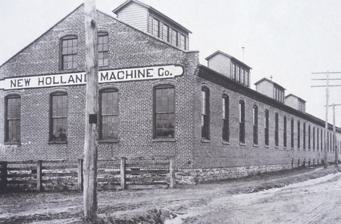
Building: New Holland Machine Company
Country: United States of America
Year built: 1952
This is a historical article. For current information see New Holland Ag United States historic place New Holland Machine Company U.S. National Register of Historic Places New Holland Machine Company building, c. 1895 Show map of Pennsylvania Show map of the United States Location 146 E. Franklin St., New Holland, Pennsylvania Coordinates 40°6′3″N 76°5′19″W / 40.10083°N 76.08861°W / 40.10083; -76.08861 Area 1.7 acres (0.69 ha) NRHP reference No. 00000846 Added to NRHP August 9, 2000 The New Holland Machine Company was founded in 1895, when a young man by the name of Abram Zimmerman purchased a horse barn in New Holland, Pennsylvania , and established a blacksmith shop. Zimmerman was the third of seven children born to the Martin W. and Anna (Martin) Zimmerman.  The Zimmermans were a very conservative Mennonite family.  Abram Zimmerman was a mechanical genius who brought his talents to bear in the new blacksmith business as he began repairing and making farm machinery for the local farmers. Historic building The New Holland Machine Company building located at 146 E. Franklin St. in New Holland, was built in eight sections between 1903 and 1952.  It is a two-story, irregularly shaped, evolutionary industrial brick building.  The facility closed in 1992. It was listed on the National Register of Historic Places in 2000. Otto and Columbus engines Abram Zimmerman began retailing the German Otto four-cycle engine as part of his new business.  The Otto was a single-cylinder dual flywheel stationary engine which was manufactured in Philadelphia . After a short while of selling the Otto, Abe Zimmerman switched to selling another single-cylinder dual-flywheel stationary engine called the Columbus.  Retailing these engines added income to the Zimmerman blacksmith shop.  By 1896, the Zimmerman blacksmith was employing three employees. However, Zimmerman's innovative nature soon had developed a "better idea". "Freeze-proof" engine Zimmerman thought that he could build and manufacture his own stationary engine which would be lighter in weight and would be easier to repair and operate. By 1900, he had designed his own stationary engine and built prototypes of the engine. Water cooling Like most stationary engines of the time, Zimmerman's new engine was water-cooled - a jacket around the cylinder was filled with water to keep the engine cool while the engine was in use.  Generally, the water evaporated as the engine was operated and more water had to be added to the water jacket of the typical engine throughout the day. Risk of freezing In the wintertime, the water jacket had to be drained of water when the farmer was through working with the engine.  If not drained, the water would freeze in the water jacket, the ice would expand when freezing and this expansion would crack the cast iron engine. Zimmerman's solution One of the innovations incorporated into Zimmerman's new engine was the fact that the water jacket was shaped like a bowl and was larger at the top than at the bottom.  If water were left in the bowl-shaped water jacket of this new engine during a cold winter's night, the ice could expand harmlessly upwards and outwards without cracking the castings of the cylinder or engine.  Thus, because of this bowl-shaped water jacket, Zimmerman's new engine was "freeze-proof." Incorporation With prototypes of his new engine completed, Zimmerman, now wished to manufacture and sell his new engine.  To do this he needed to incorporate and take on some new investors.  Accordingly, Zimmerman raised $50,000 by selling 500 shares in the new company to his neighbors. Thus, in 1903, the New Holland Machine Company was born. Zimmerman was selected chief executive of the new company. With this new capital, the company acquired a brick factory on Franklin Street in the city of New Holland and hired on 40 employees to mass-produce the new stationary engine. Engine range Eventually, six different horsepower (hp) models of the New Holland stationary engine were mass-produced by the New Holland Company.  These six models started with the little ½ hp engine and ranged upwards to a 5 hp model.  The most popular seller among the line of stationary engines offered by New Holland was the 5 hp model.  By 1911, sales of the 5 hp model New Holland stationary engine were up more than 253% over sales of the same engine in 1904. 1/2HP, 1 1/2HP, 2HP, 3HP, 4HP, 5HP Expansion Success attended the company from the very beginning.  In its first annual report dated March 29, 1904, the company was able to report profits of $1,859.40 following its very first year of incorporation. Success in selling the stationary engines, led the New Holland Machine Company to expand into the manufacture of other farm machine products. Feed grinder A feed grinder As early as November 1899, even before the company had been incorporated, Abe Zimmerman's blacksmith shop had been advertising a feed grinder of his own design.  This "feed and cob mill" had a capacity of 10 to 30 bushels of feed per hour and was being offered to the farming public for $15.00. Later, after incorporation, the New Holland Machine Company sold these feed grinders with the option of being mounted on a wooden or steel truck and also with the option of having one of the four larger New Holland engines (4 hp through the 16 hp models) mounted on the truck together with the feed grinder. In this way the feed grinder and engine would form a single unit which could easily be moved around the farm. Rock crusher and wood saw Following incorporation, other machines had been added to the line of New Holland machinery.  In 1912, the company began manufacturing its own rock crusher and, by 1914, the New Holland Machine Company had also added a wood saw to its line of farm machinery. By 1911, the company had 150 employees. By 1927, the number of employees at the company had risen to 225. Sale to Sperry The New Holland Machine Company was purchased by the Sperry Corporation in 1947, to form Sperry-New Holland.  For the subsequent history see New Holland Agriculture . References